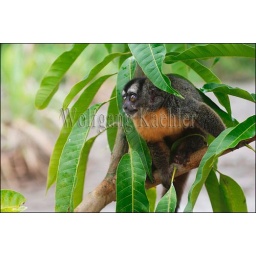
Peru, amazon river basin, near iquitos, maranon river, night owl monkey in tree